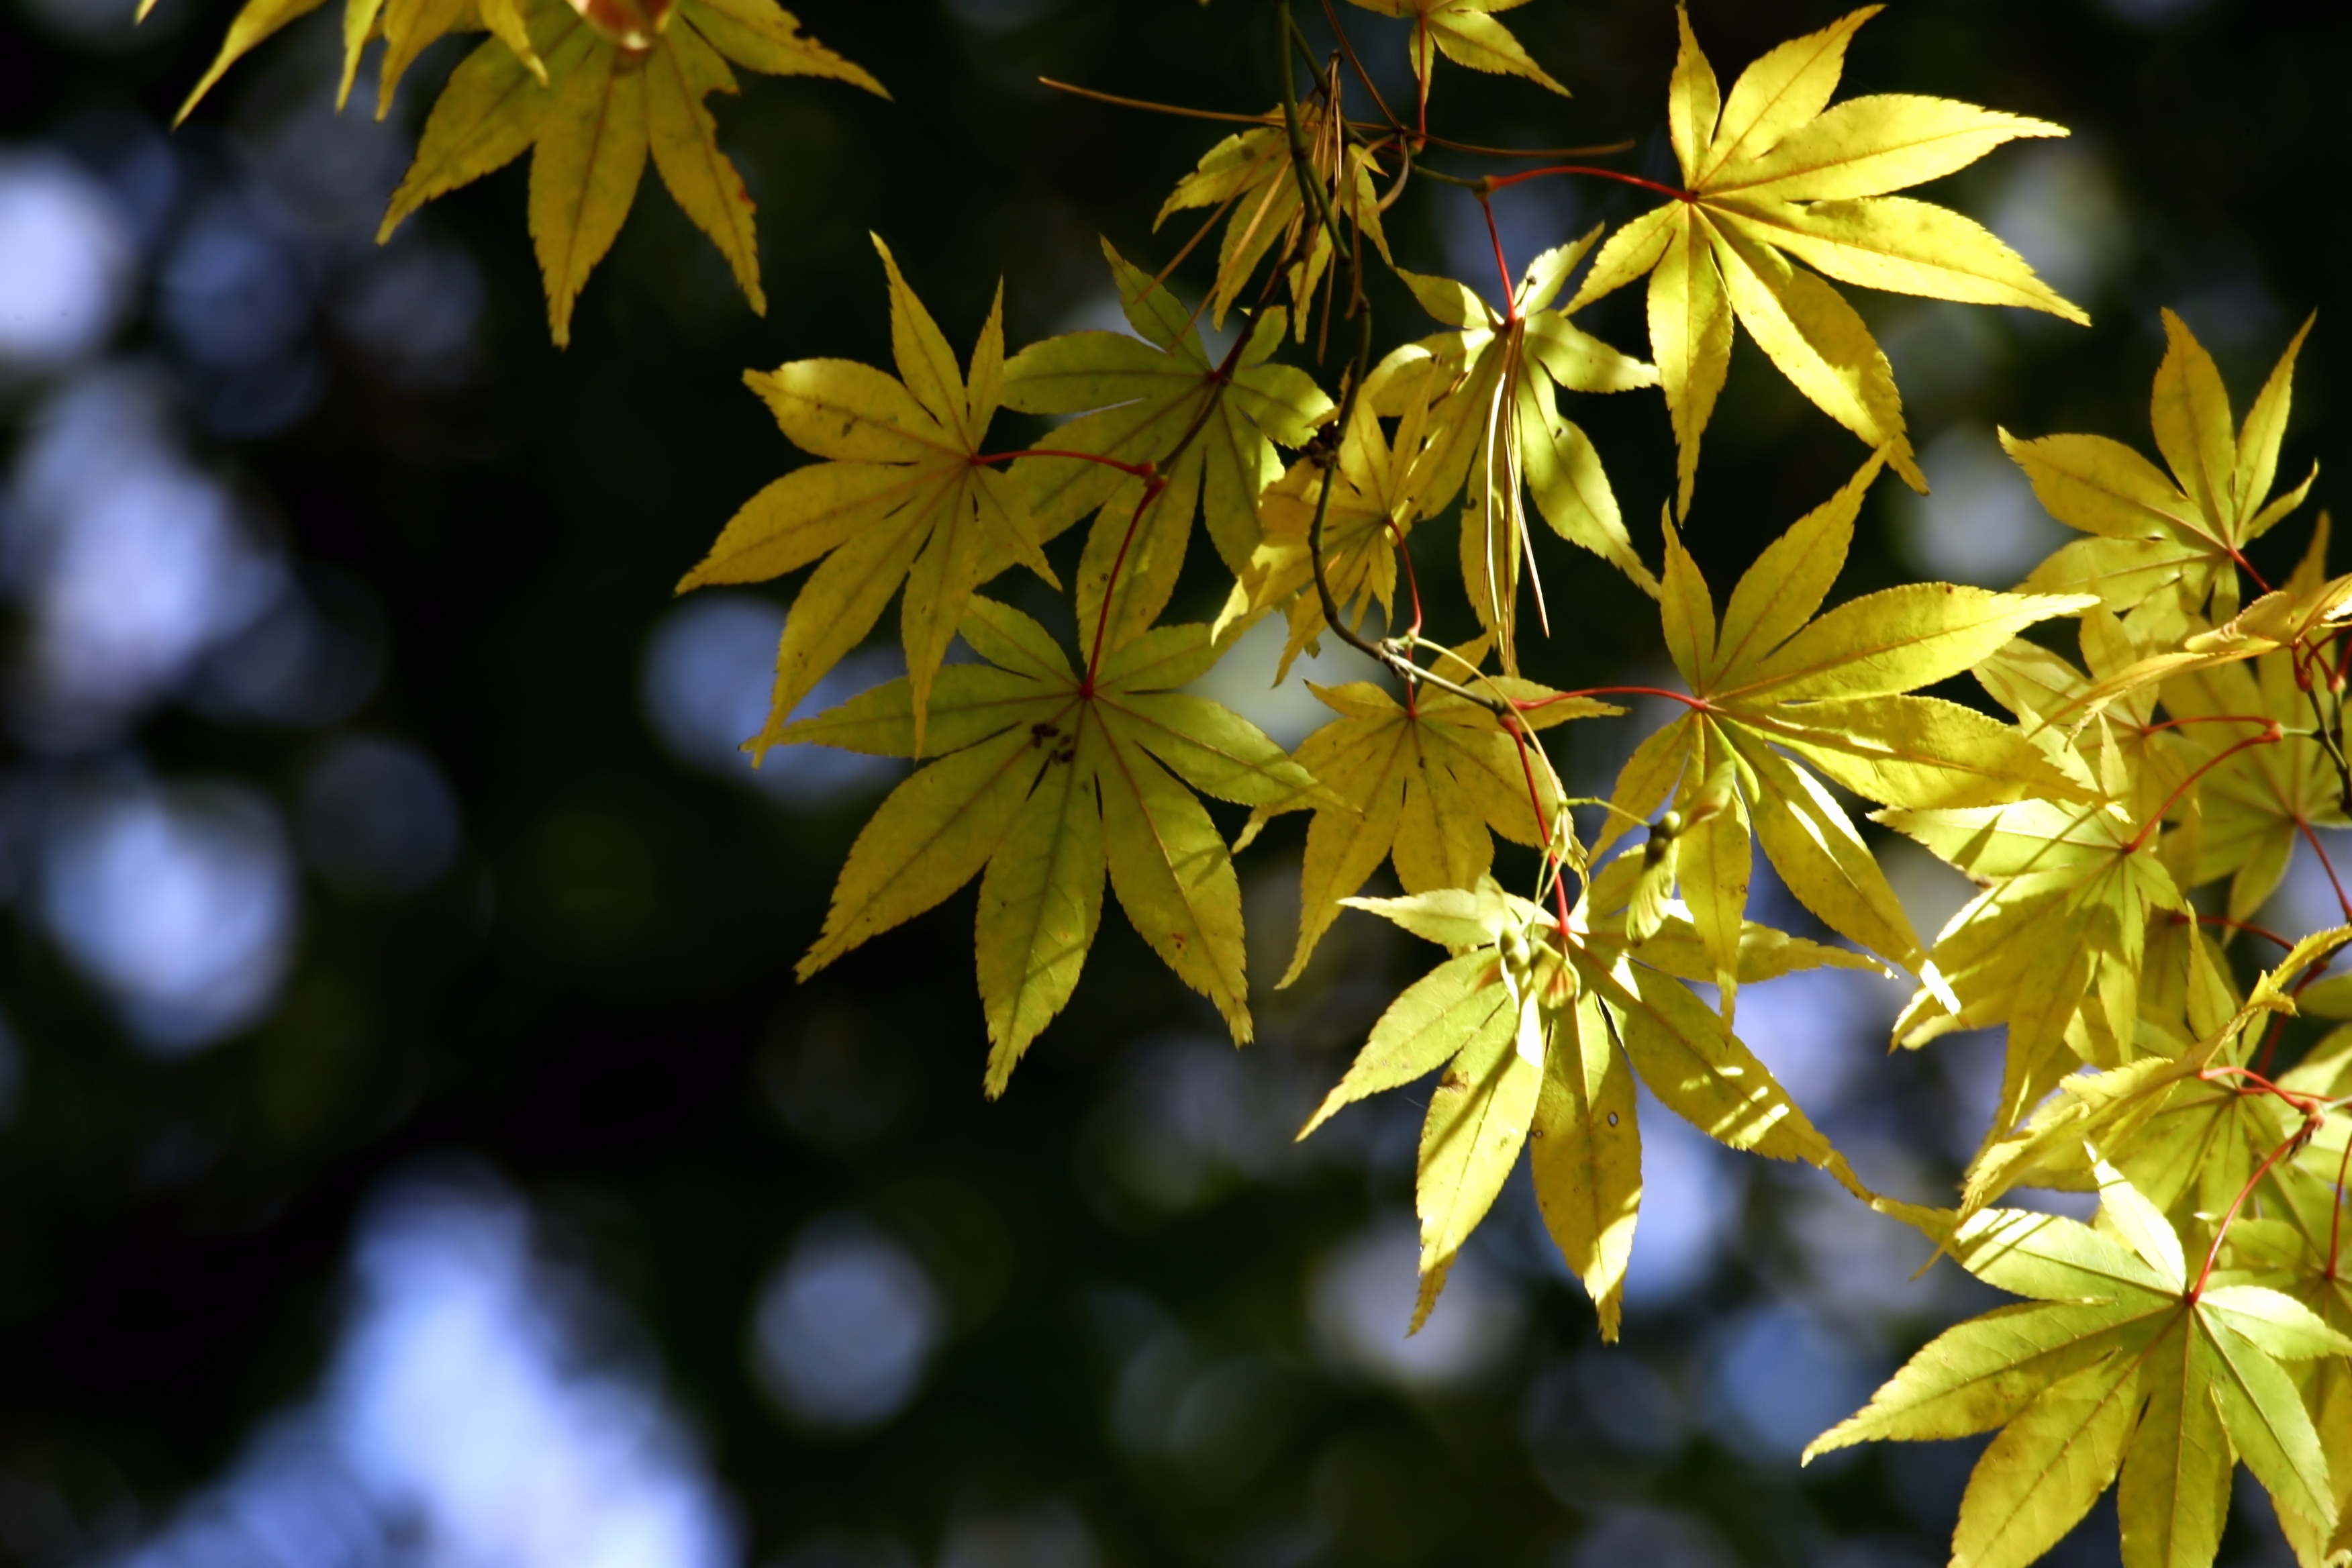
tree, nature, branch, blossom, plant, wood, sunlight, leaf, flower, green, autumn, botany, yellow, flora, season, maple tree, shrub, autumn leaves, macro photography, flowering plant, maidenhair tree, yellow maple leaf, woody plant, land plant